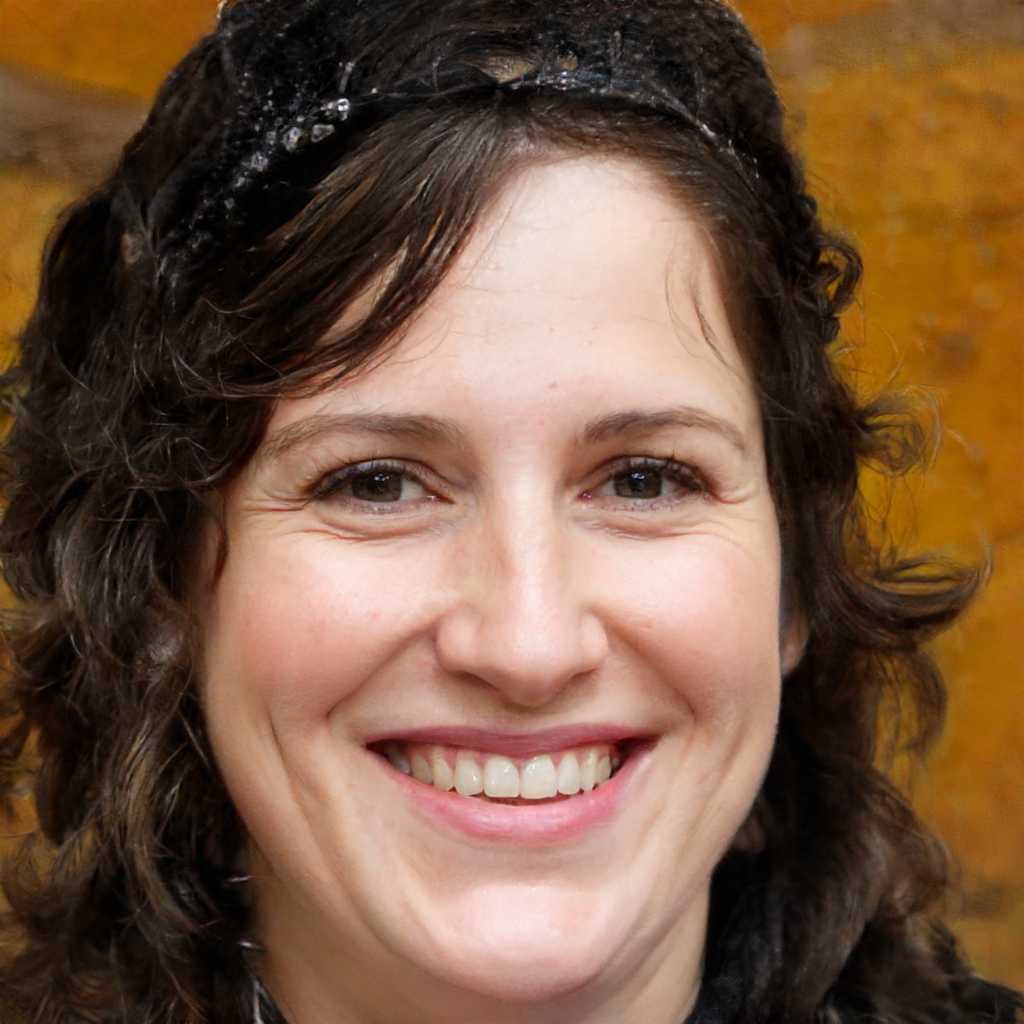
Label: Colored